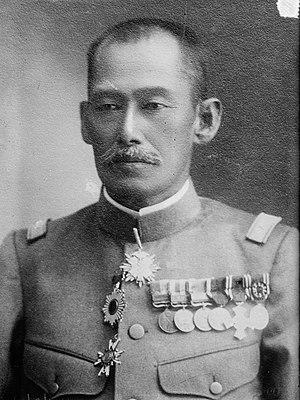
Le baron Oka Ichinosuke est un général de l'armée impériale japonaise qui fut ministre de la Guerre pendant la Première Guerre mondiale.